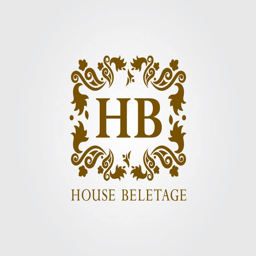
contest entry # for logo design for the logo will be for a new , small boutique hotel